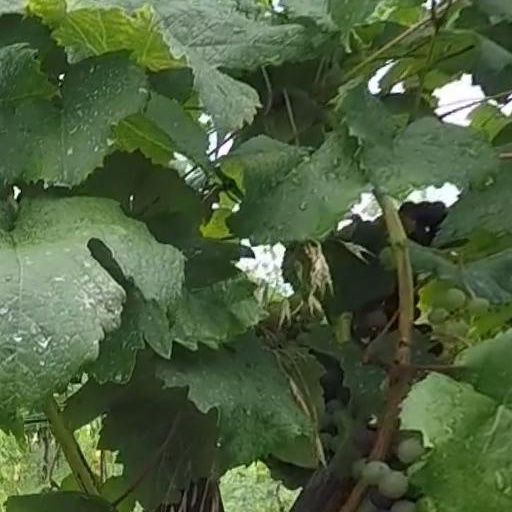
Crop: grape